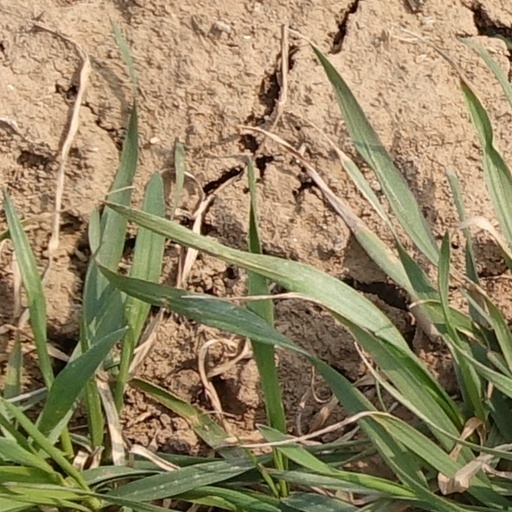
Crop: wheat